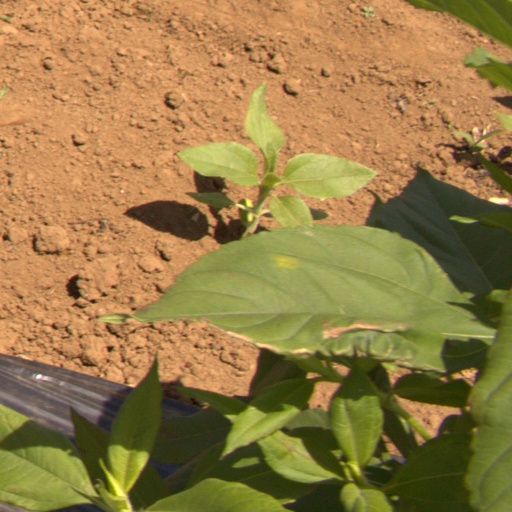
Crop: Jerusalem artichoke